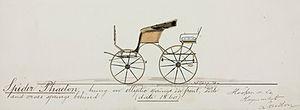
L'araignée n'est pas un modèle particulier de voiture hippomobile. On appelle ainsi toute voiture à structure très légère, à roues très grandes et fines, évoquant les longues pattes de l'animal. Les voitures destinées aux courses de trotteurs adoptaient généralement cette forme. Une araignée à deux roues était le sulky américain. Dans sa traduction littérale en anglais, le spider désignait une sorte de phaéton dont le coffre était remplacé par un siège arrière pour un ou deux domestiques.